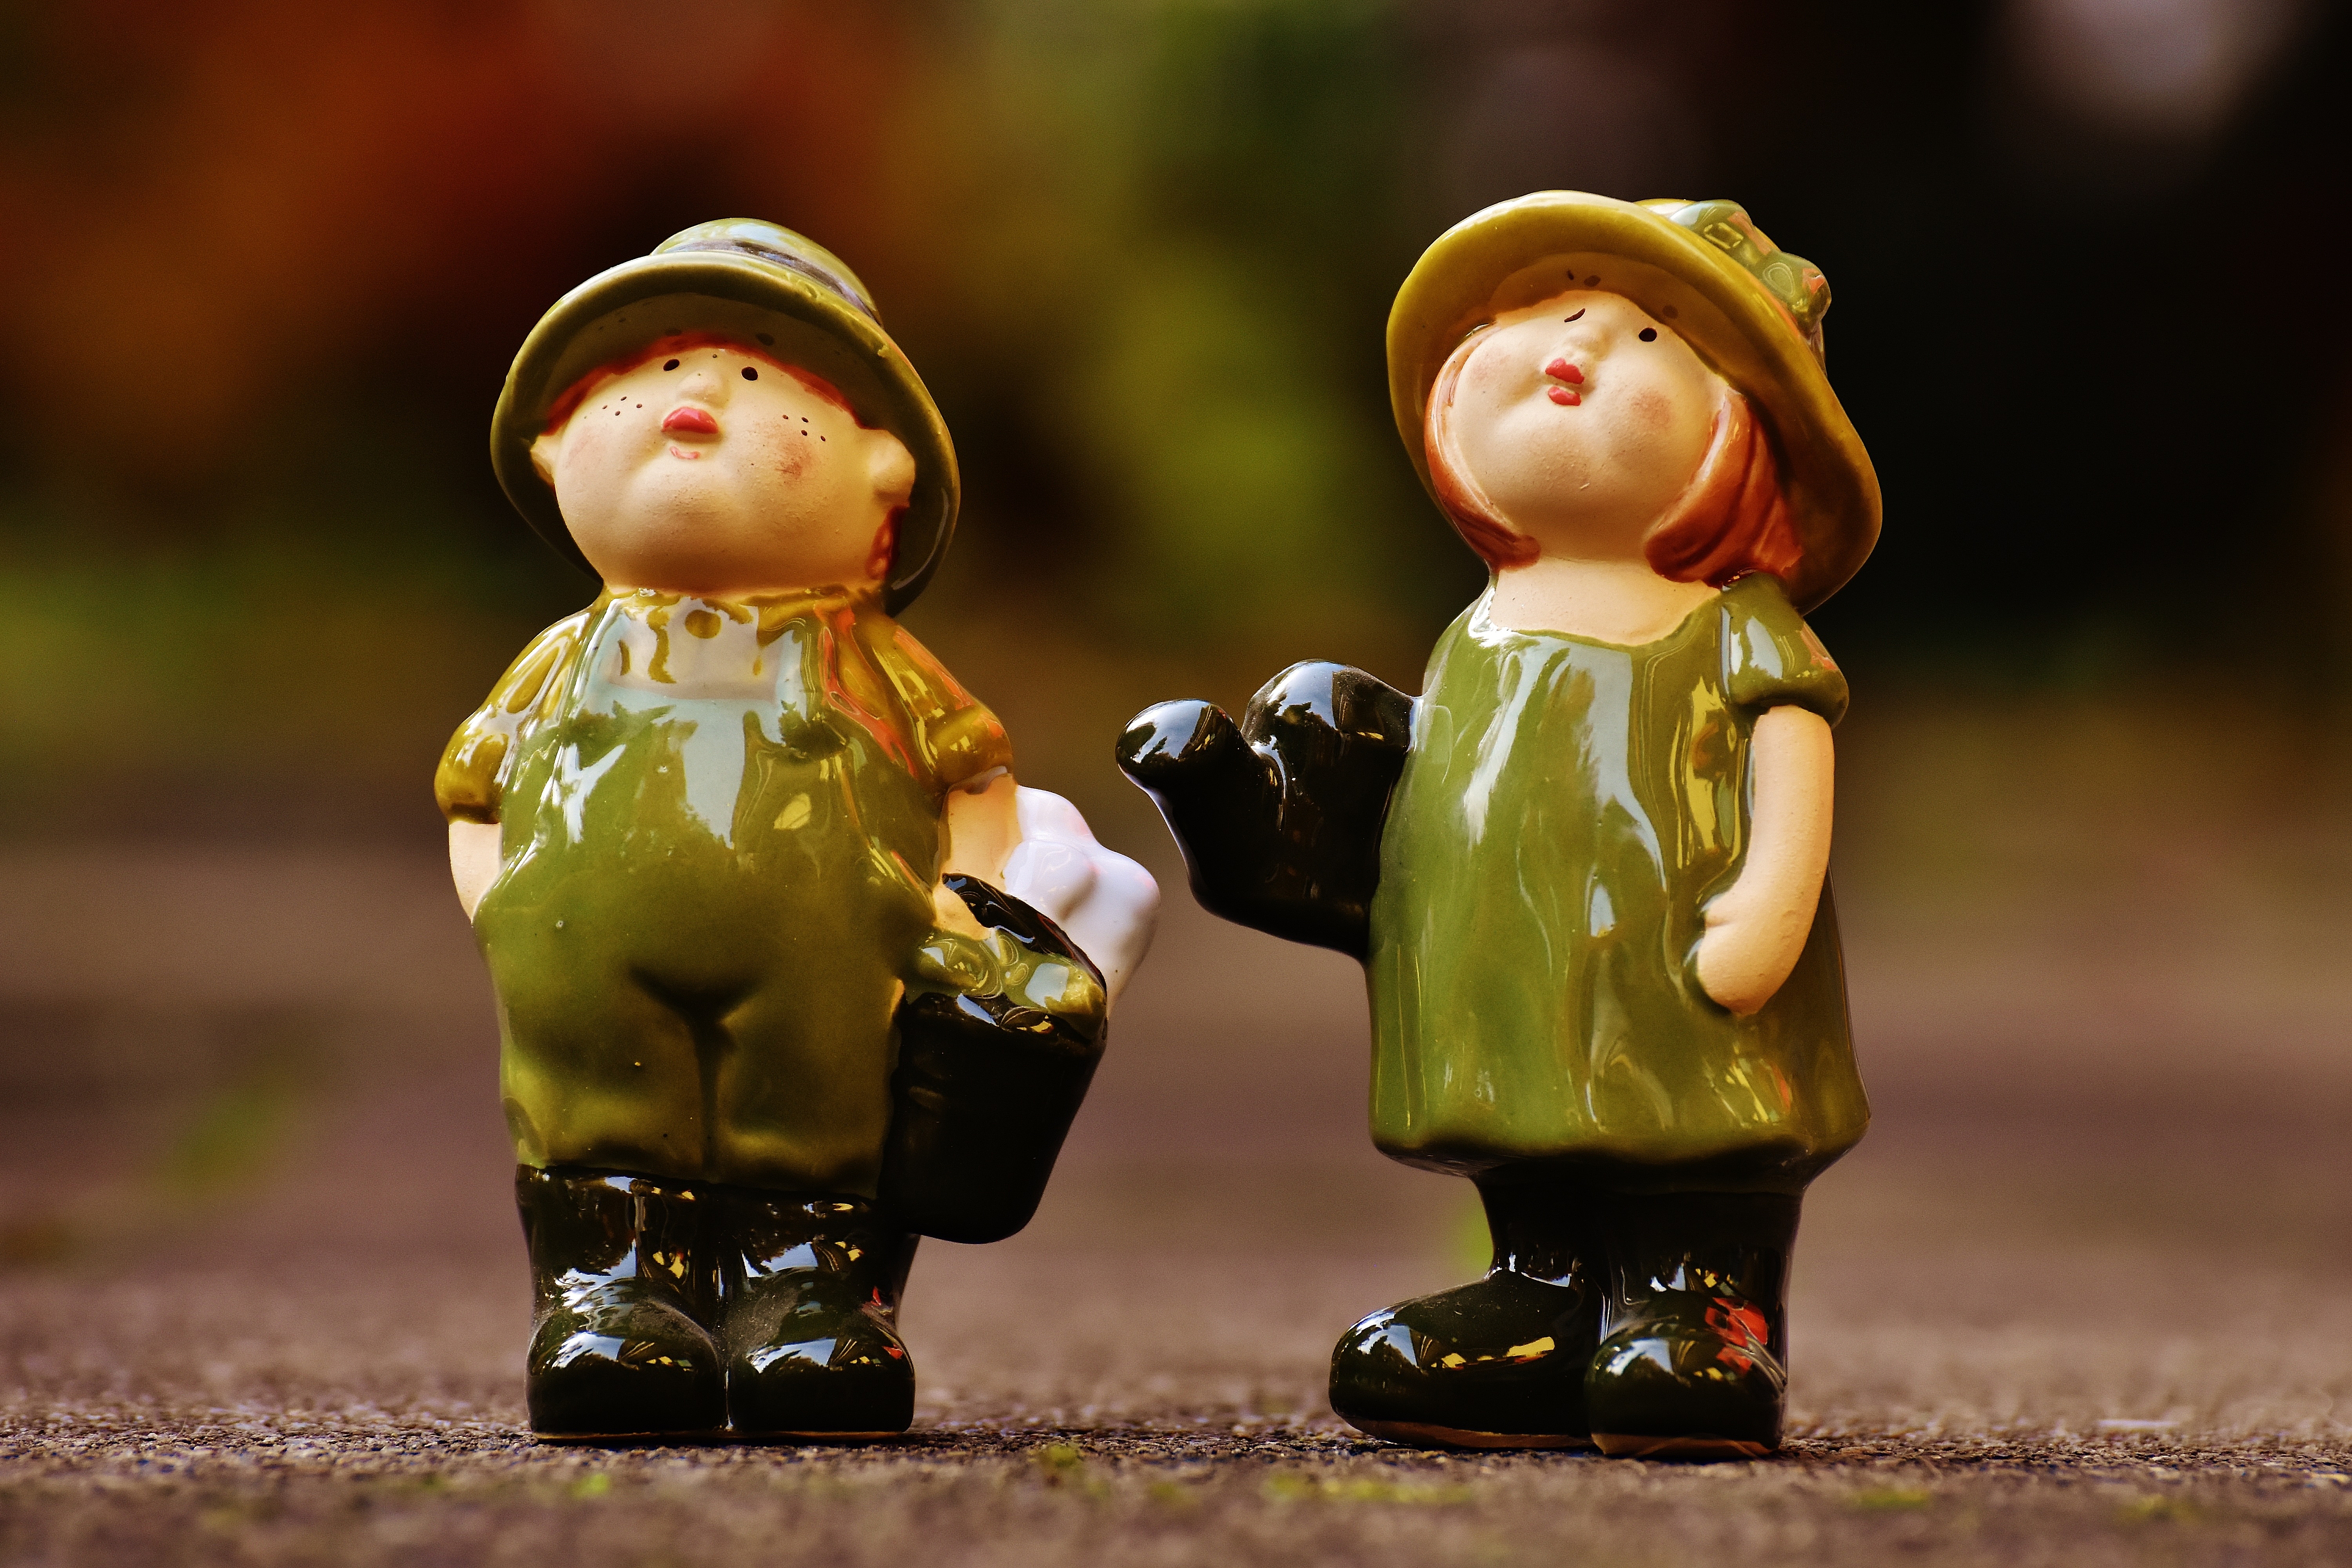
cute, monument, statue, green, ceramic, yellow, garden, together, toy, gardening, figurine, funny, figures